Gigi de Lana

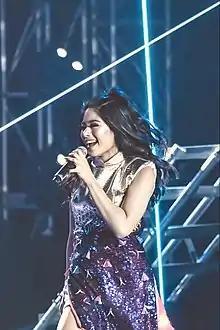
De Lana in 2019

Mary Gidget Orfano dela Llana (born September 24, 1995), known professionally as Gigi de Lana, is a Filipina singer and actress. She rose to fame when she competed on "Tawag ng Tanghalan" on "It's Showtime". She is currently under the management of Rise Artists Studio and Star Magic. De Lana made her film debut in "Four Sisters Before the Wedding" (2020) as Love Mae.